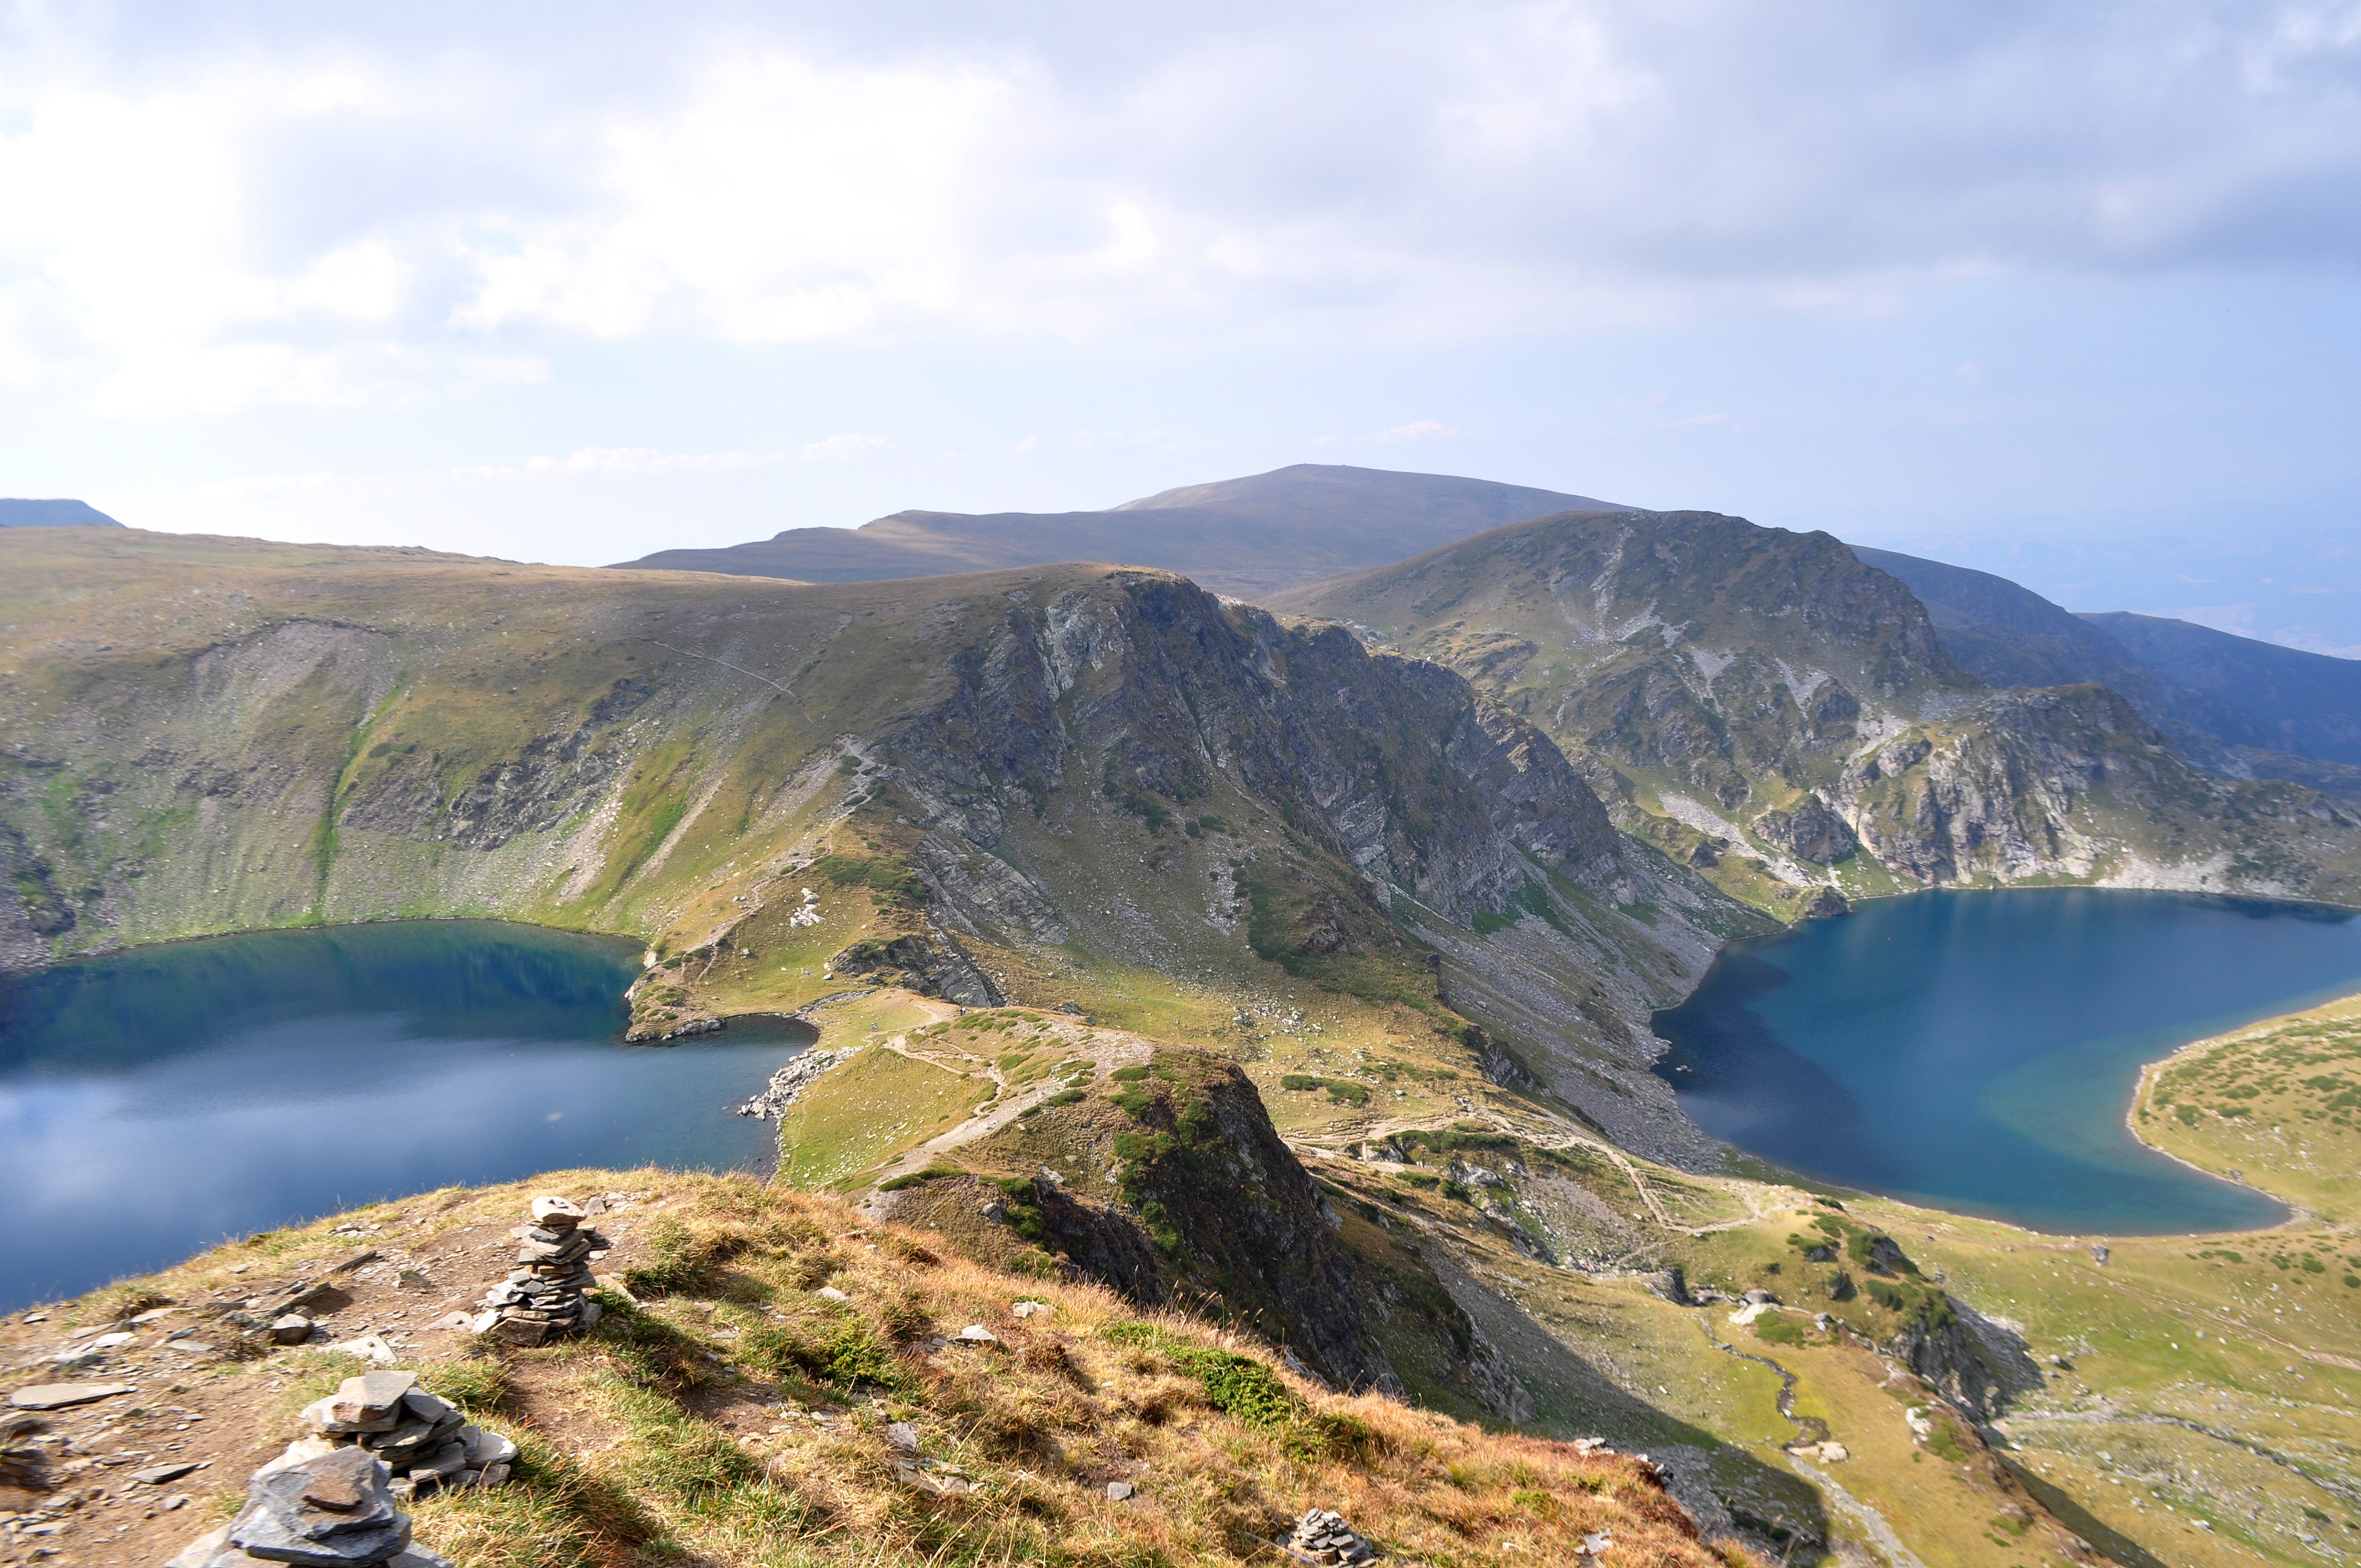
landscape, sea, coast, water, nature, mountain, hill, lake, mountain range, fjord, reservoir, highland, terrain, ridge, body of water, plateau, fell, loch, crater lake, cape, bulgaria, landform, tarn, aerial photography, mountain pass, planina, geographical feature, mountainous landforms, rila